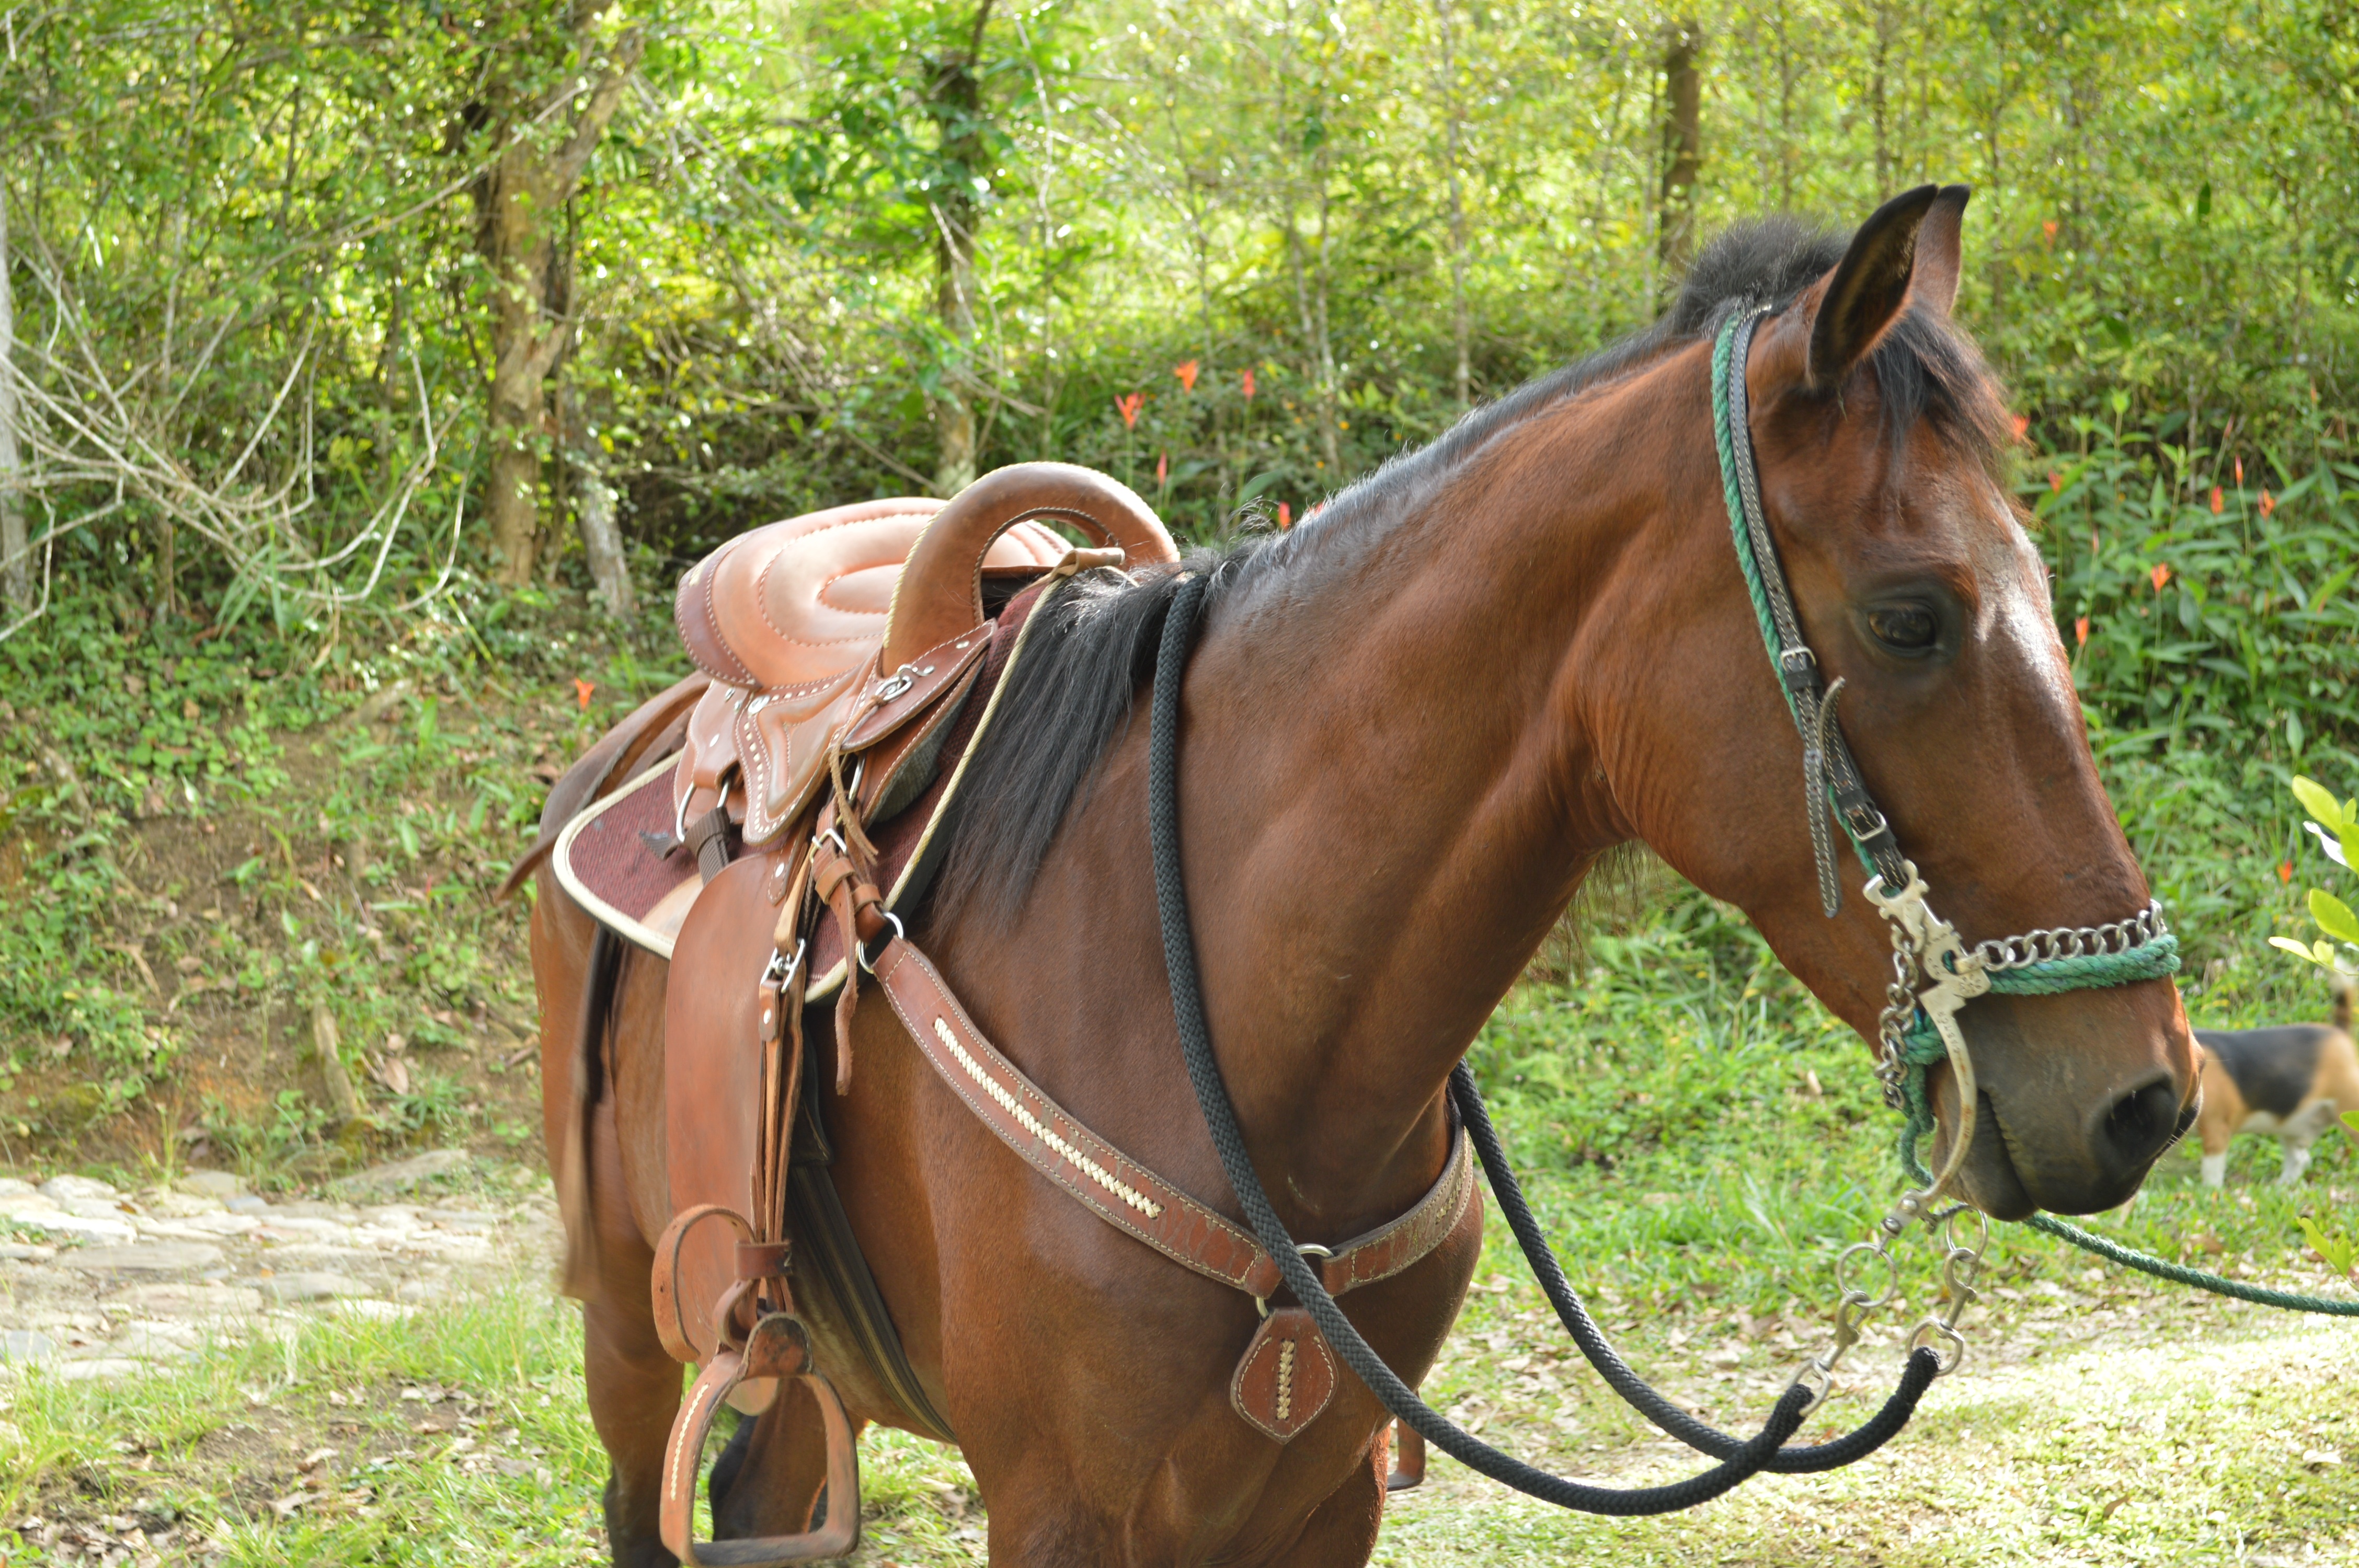
nature, prairie, horse, rein, stallion, mane, bridle, mare, halter, western riding, equestrianism, pack animal, eventing, trail riding, horse like mammal, mustang horse, horse harness, horse tack, animal sports, equestrian sport, endurance riding